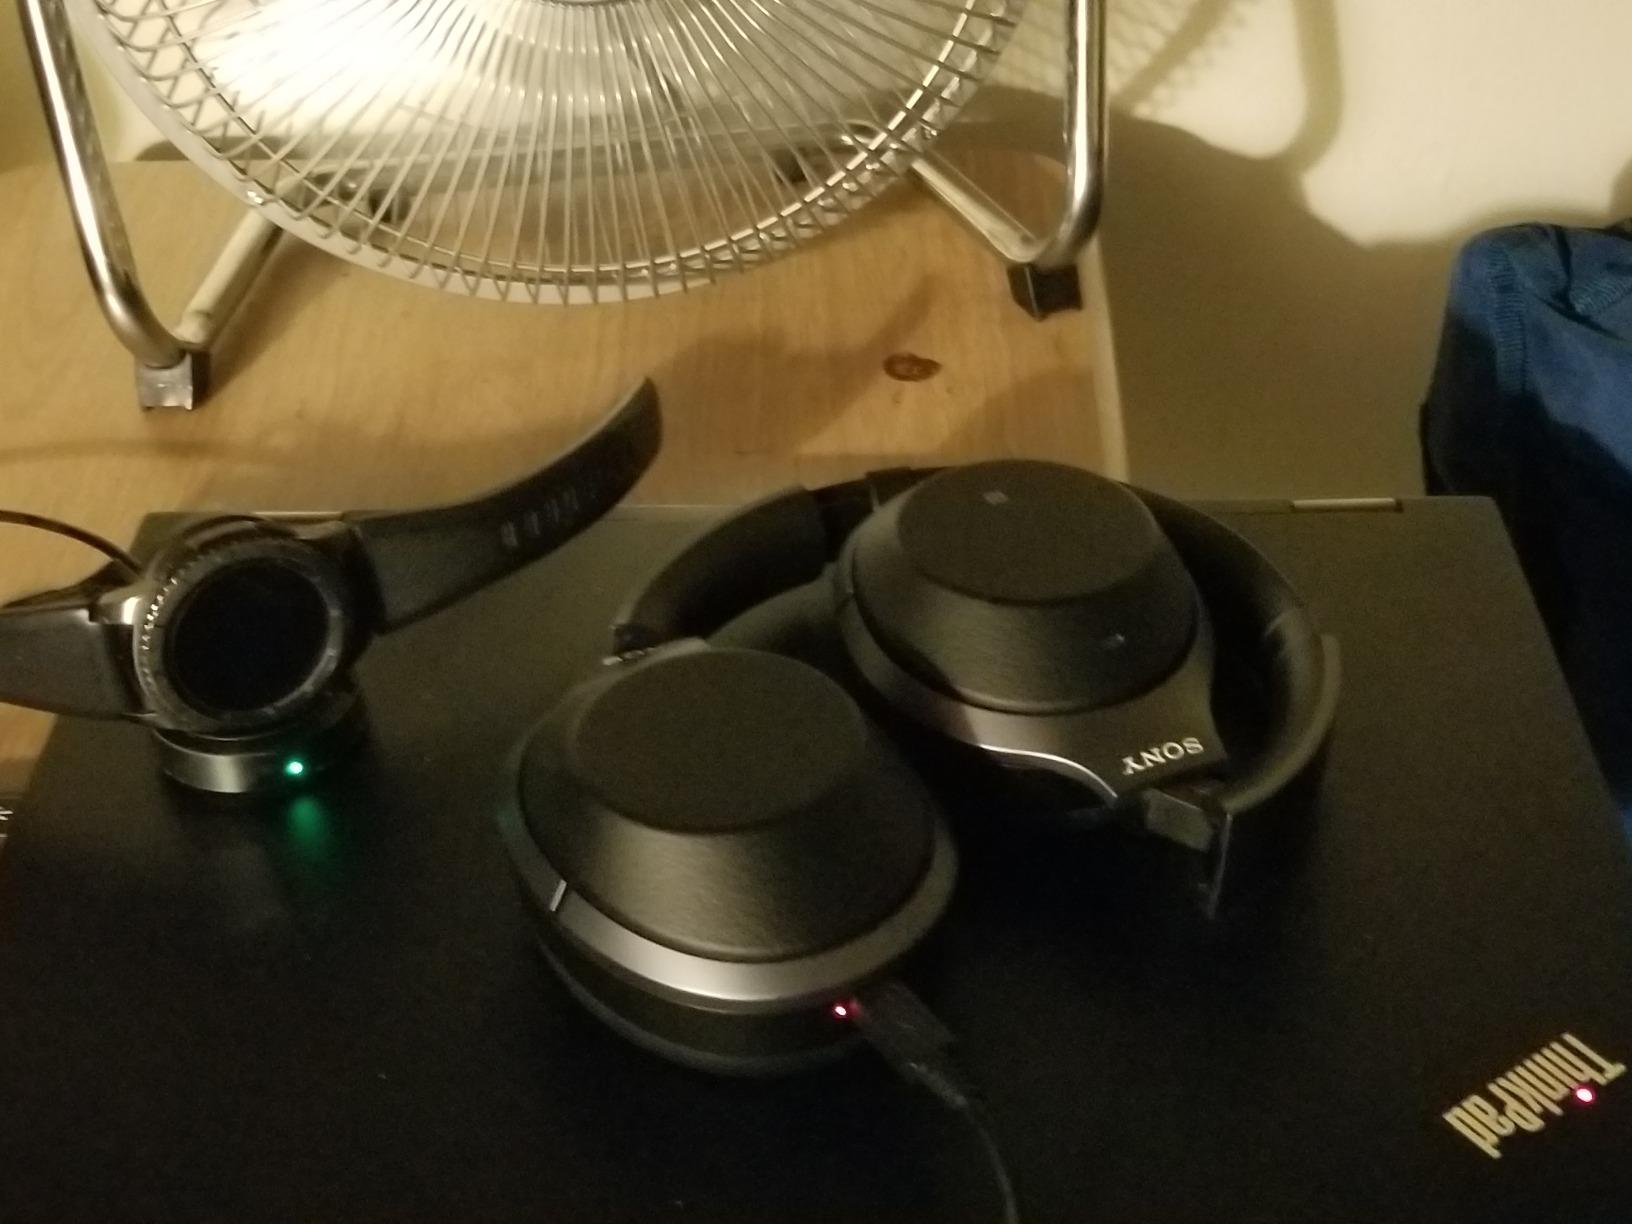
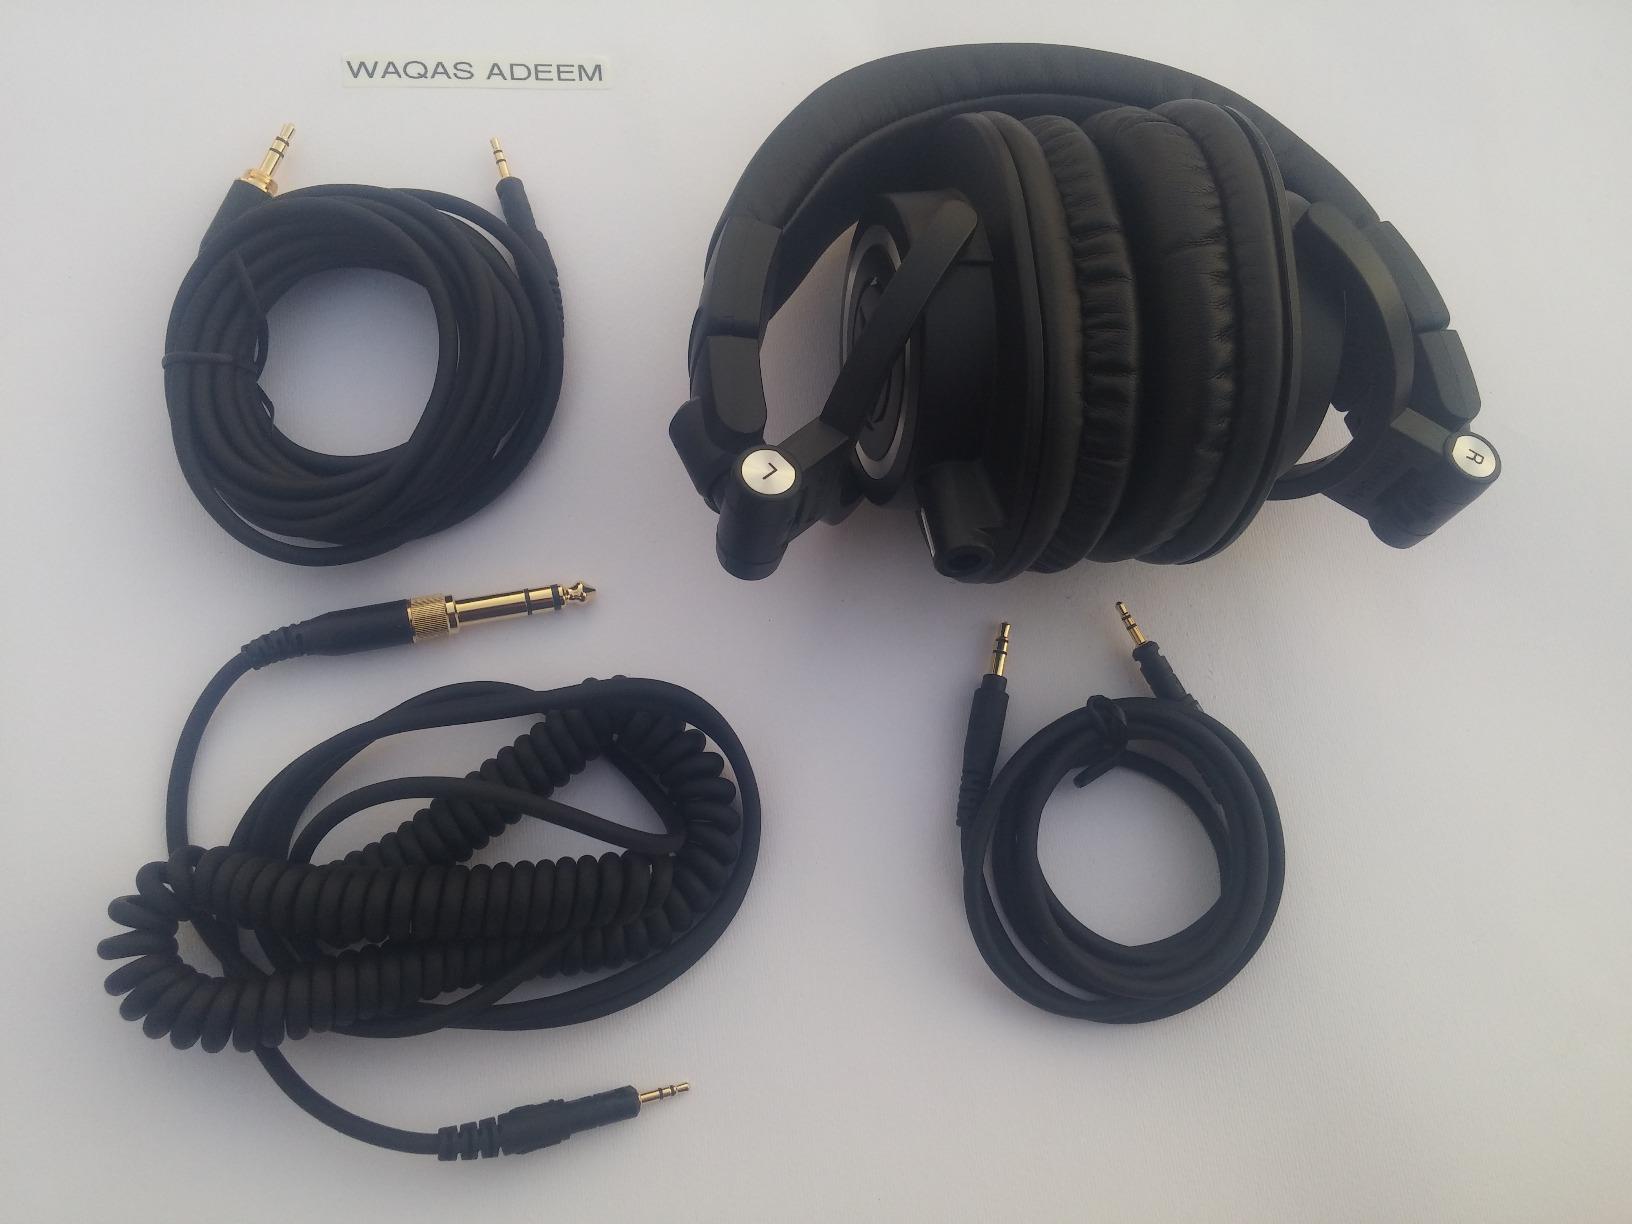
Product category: headphones
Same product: no